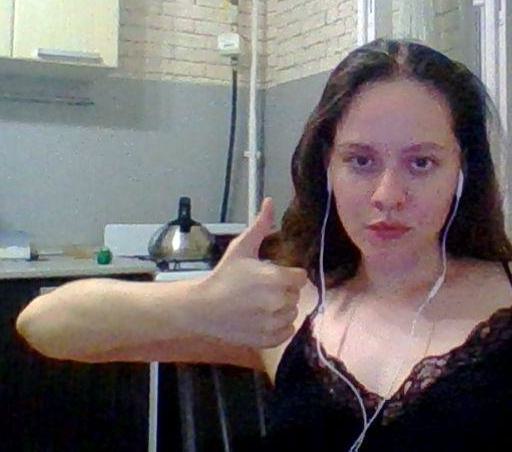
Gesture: like